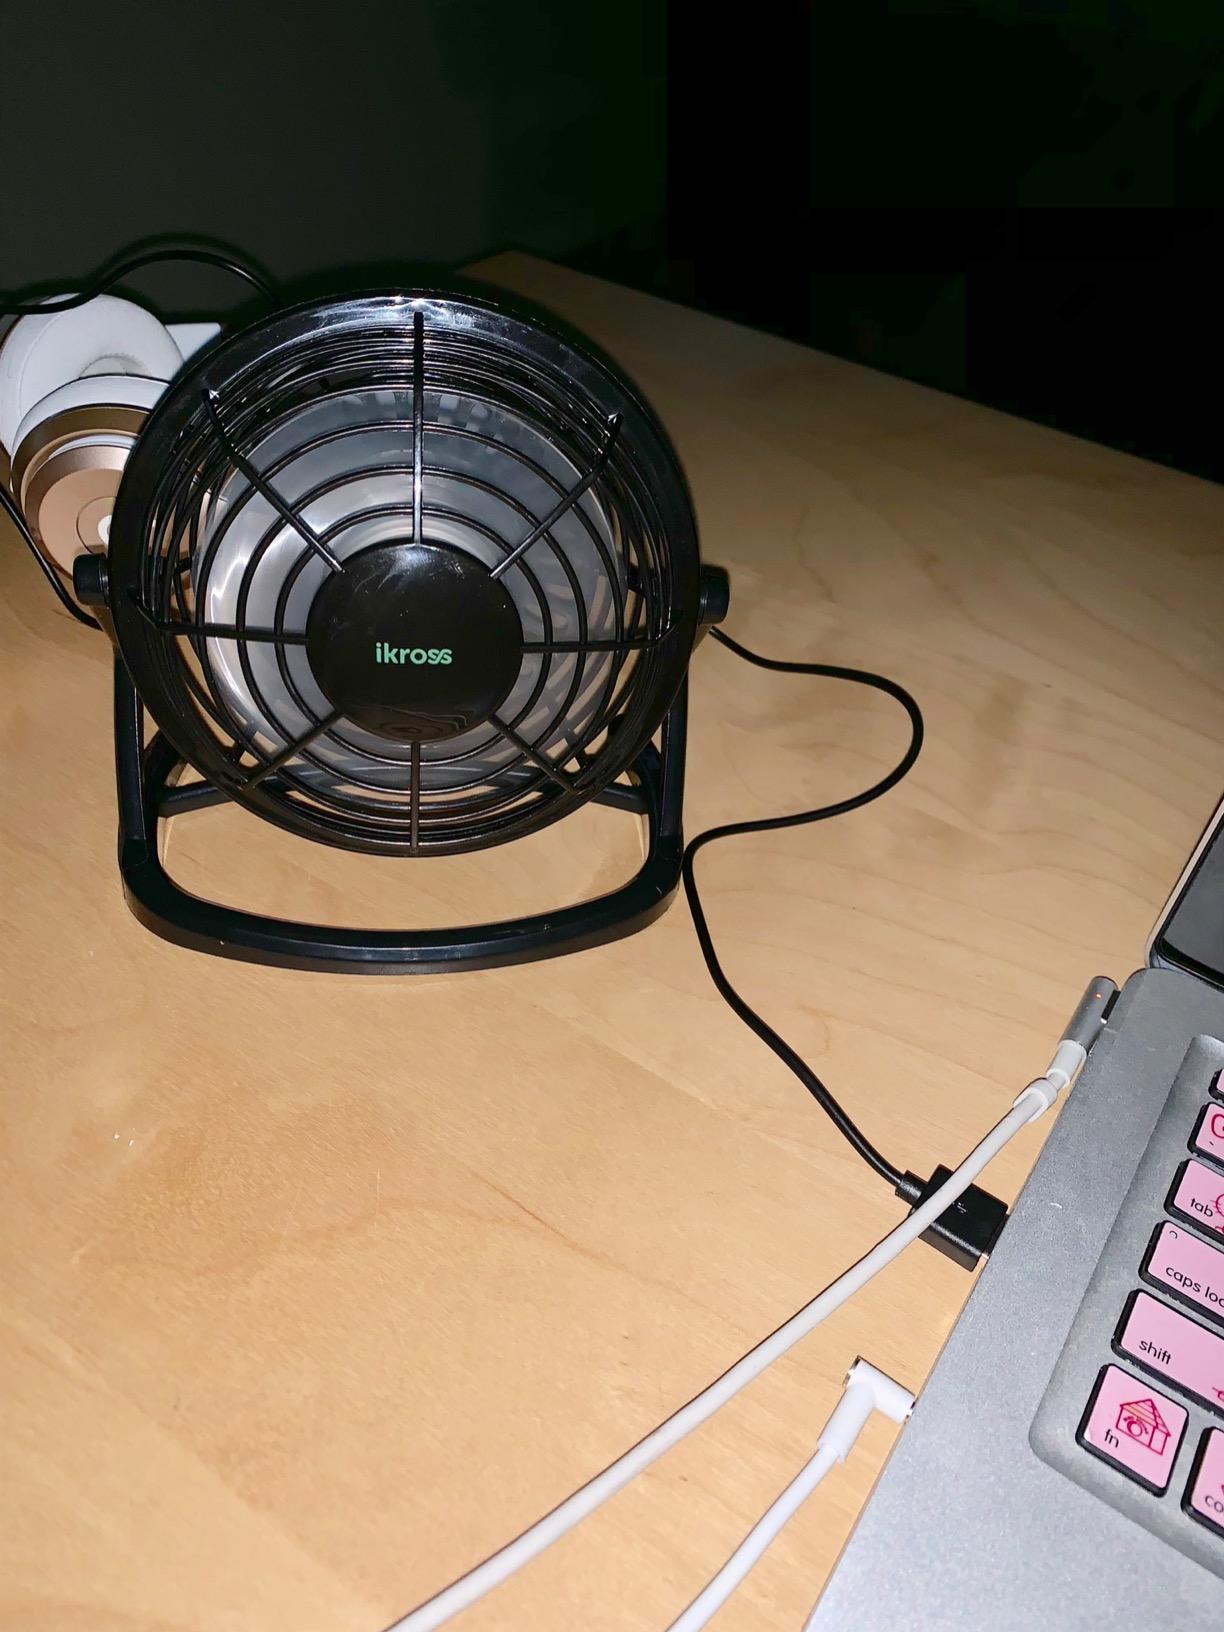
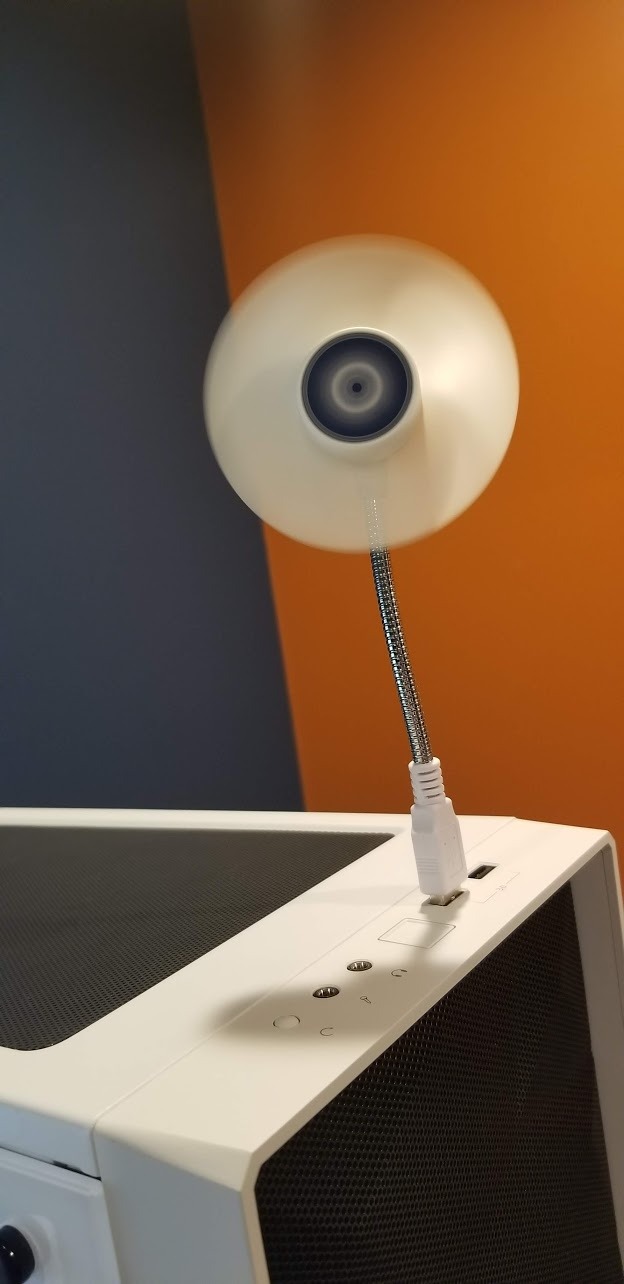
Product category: fan
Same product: no